Yverdon-les-Bains

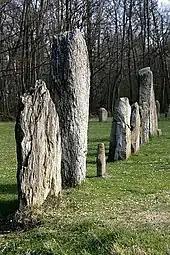
The stone rows in Yverdon-les-Bains (3000 B.C.E.)

The Celtic Helvetii are said to have been the first permanent settlers of Eburodunum (Celtic and Roman name of Yverdon), from about the 2nd century BCE.